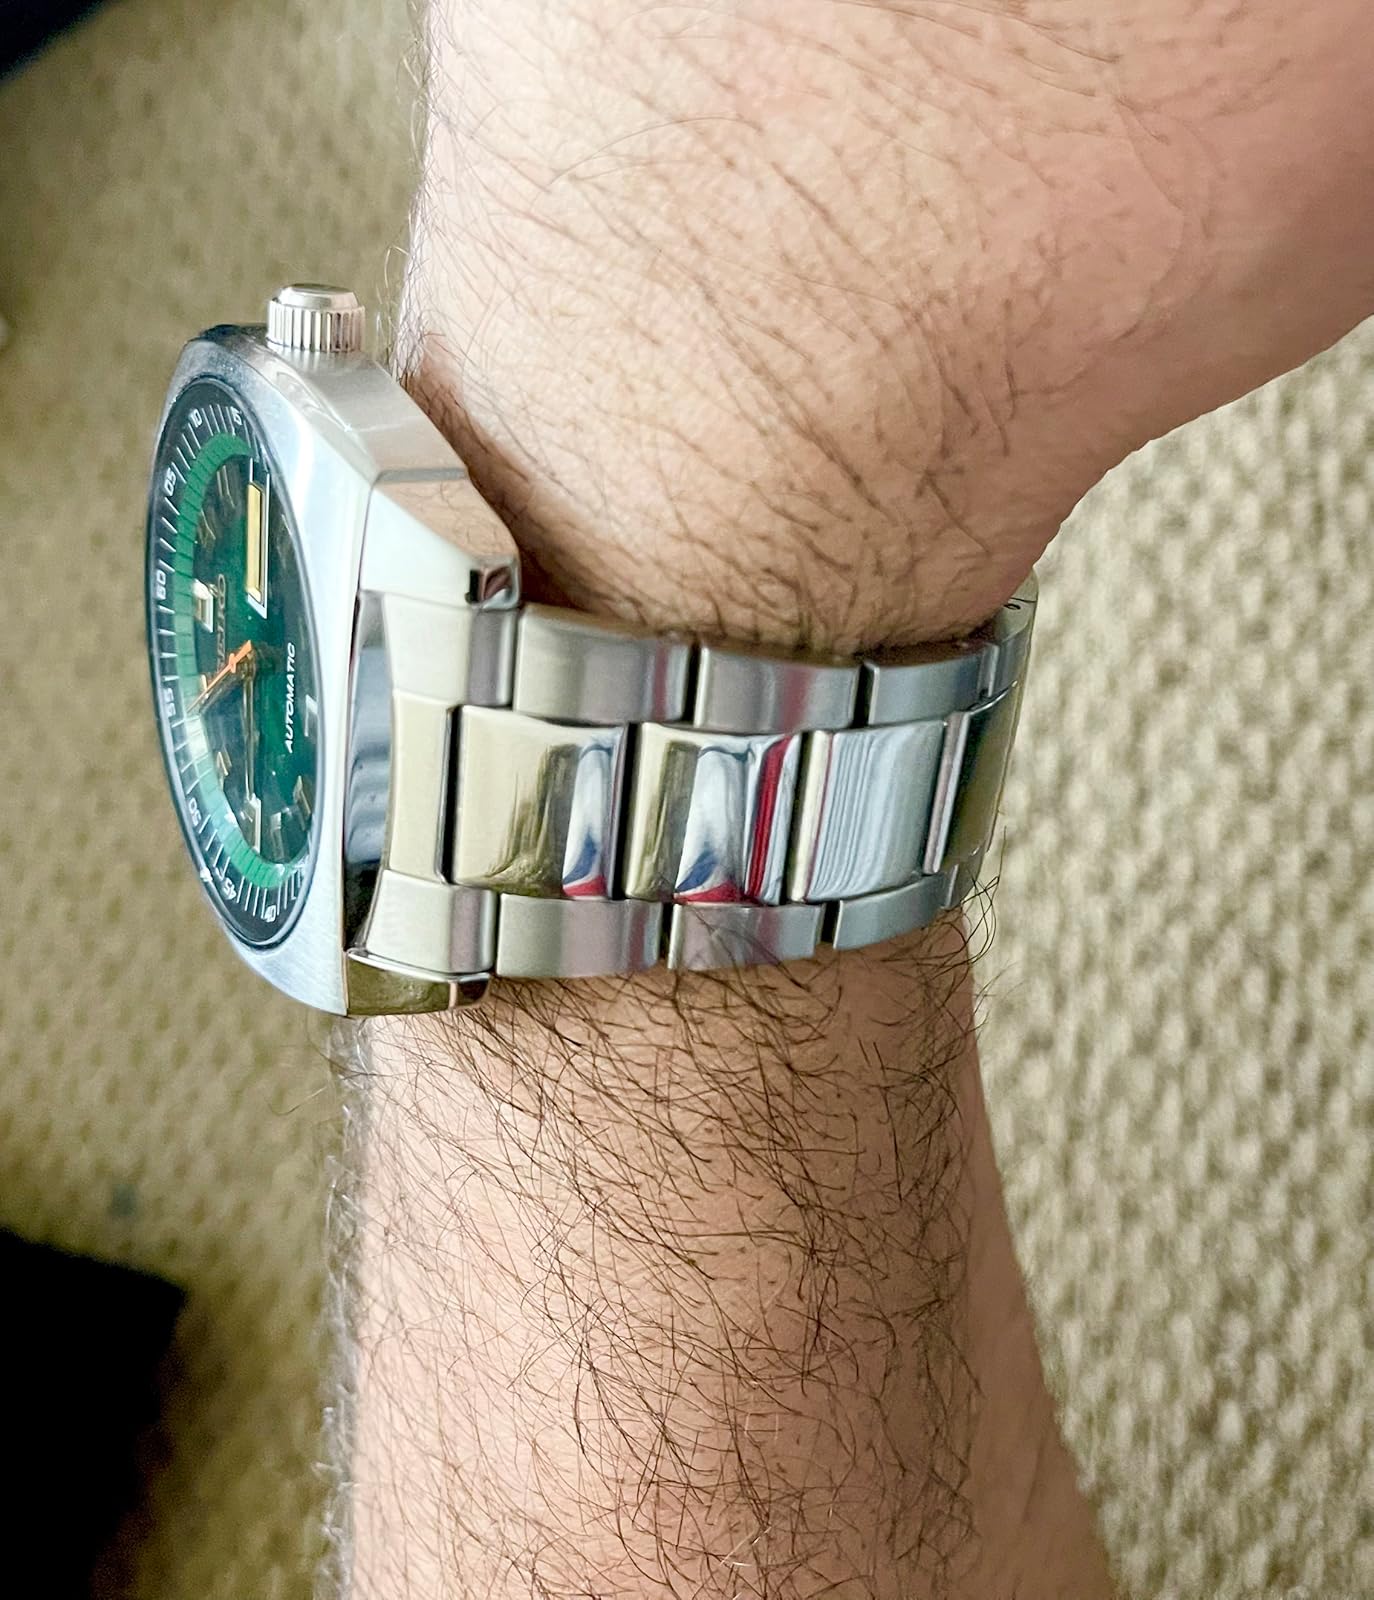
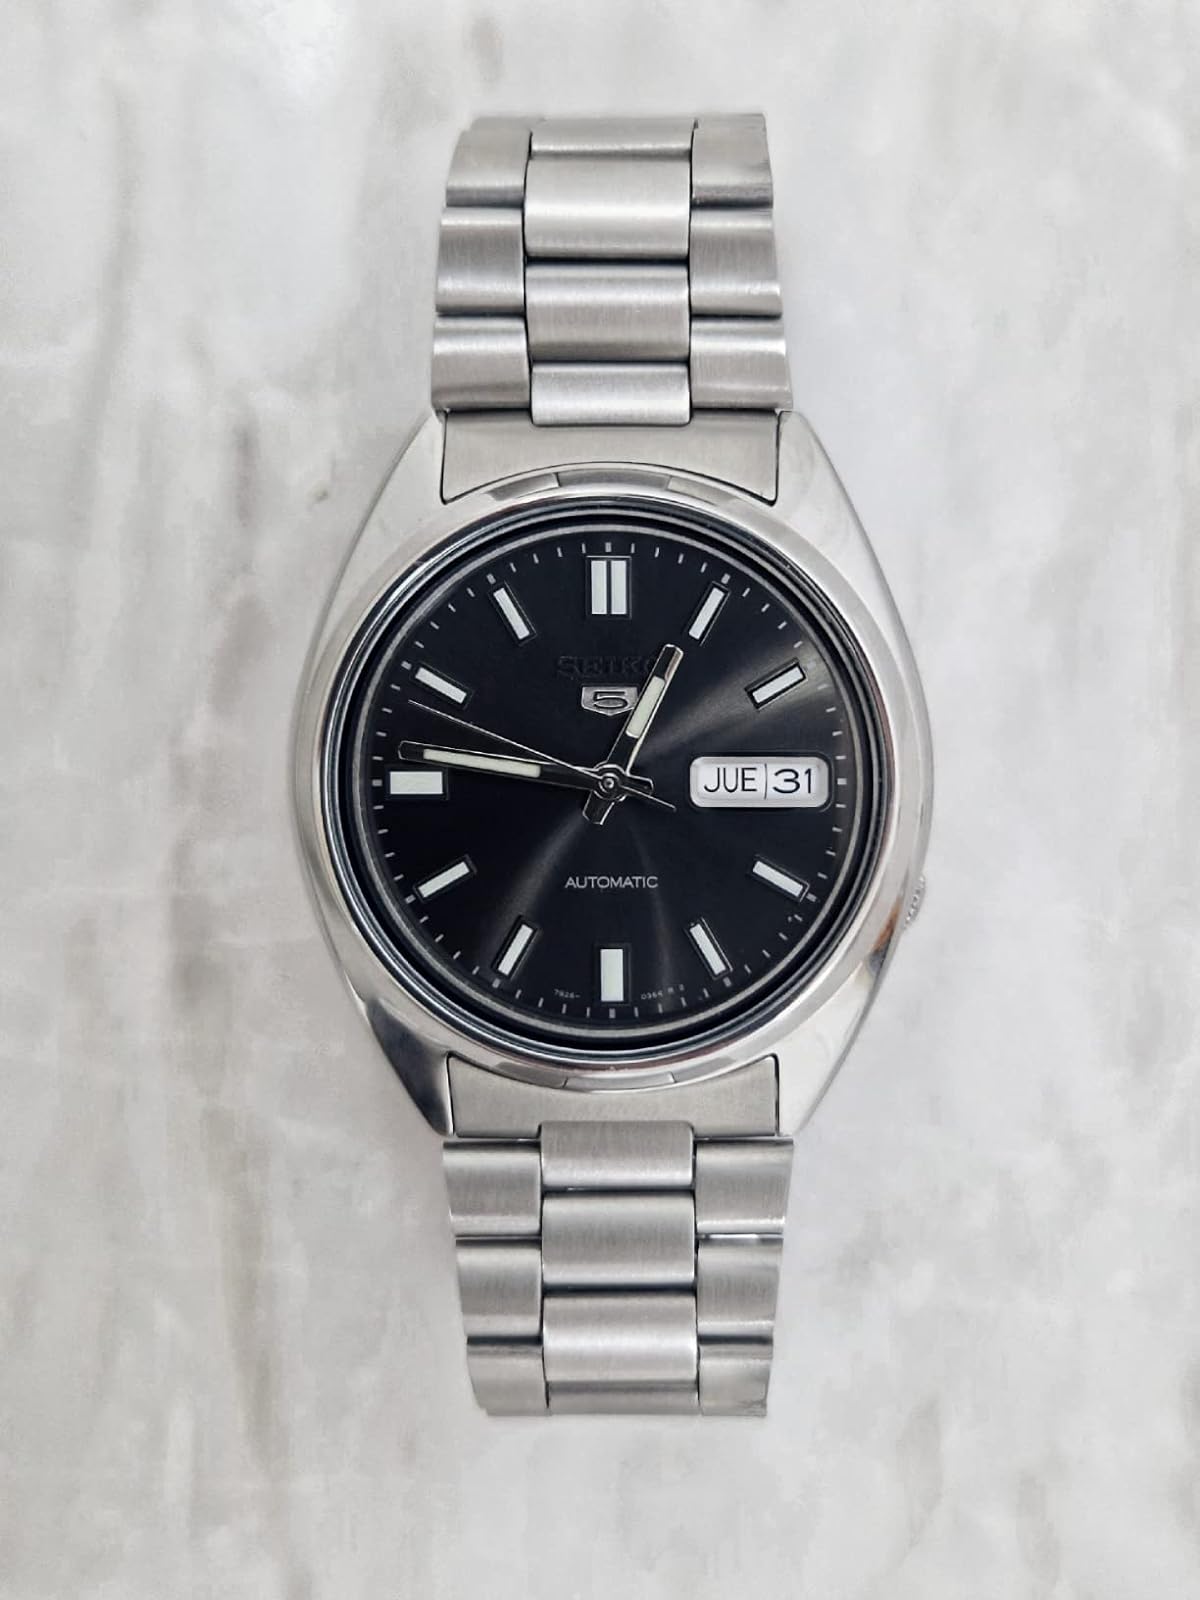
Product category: accessories_watch
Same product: no